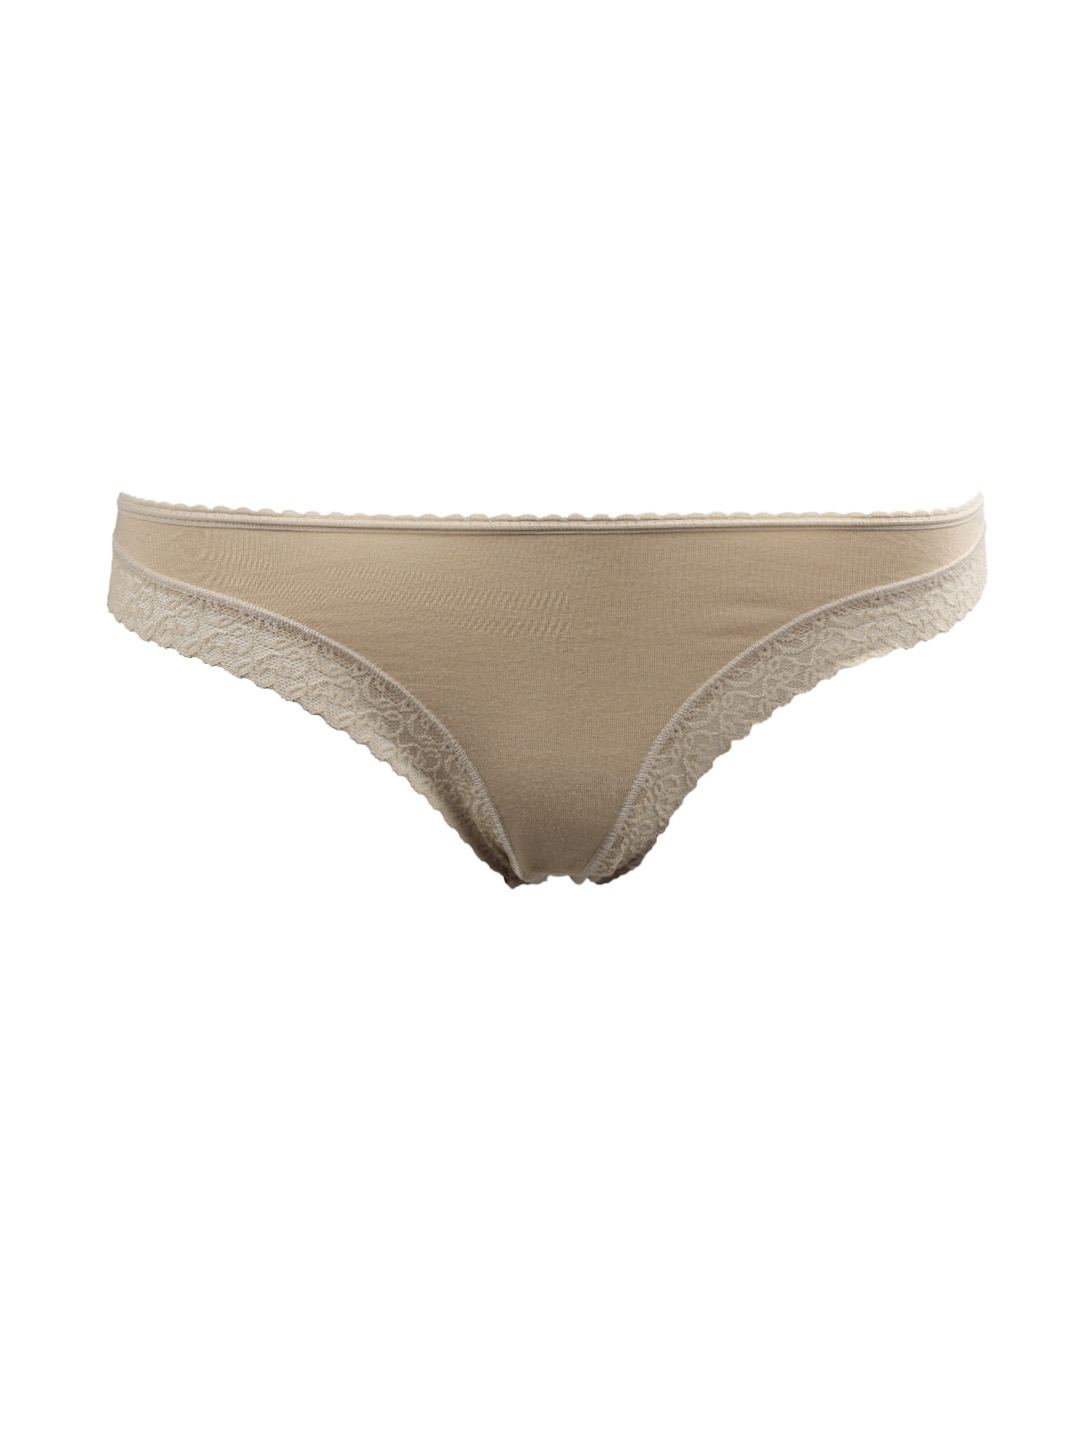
Jockey Lace Stretch Skin Bikini Brief
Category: Apparel / Innerwear / Briefs
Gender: Women
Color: Skin
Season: Winter 2015
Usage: Casual